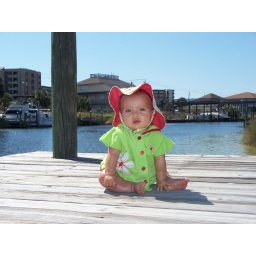
sitting on the dock in back of the beach house